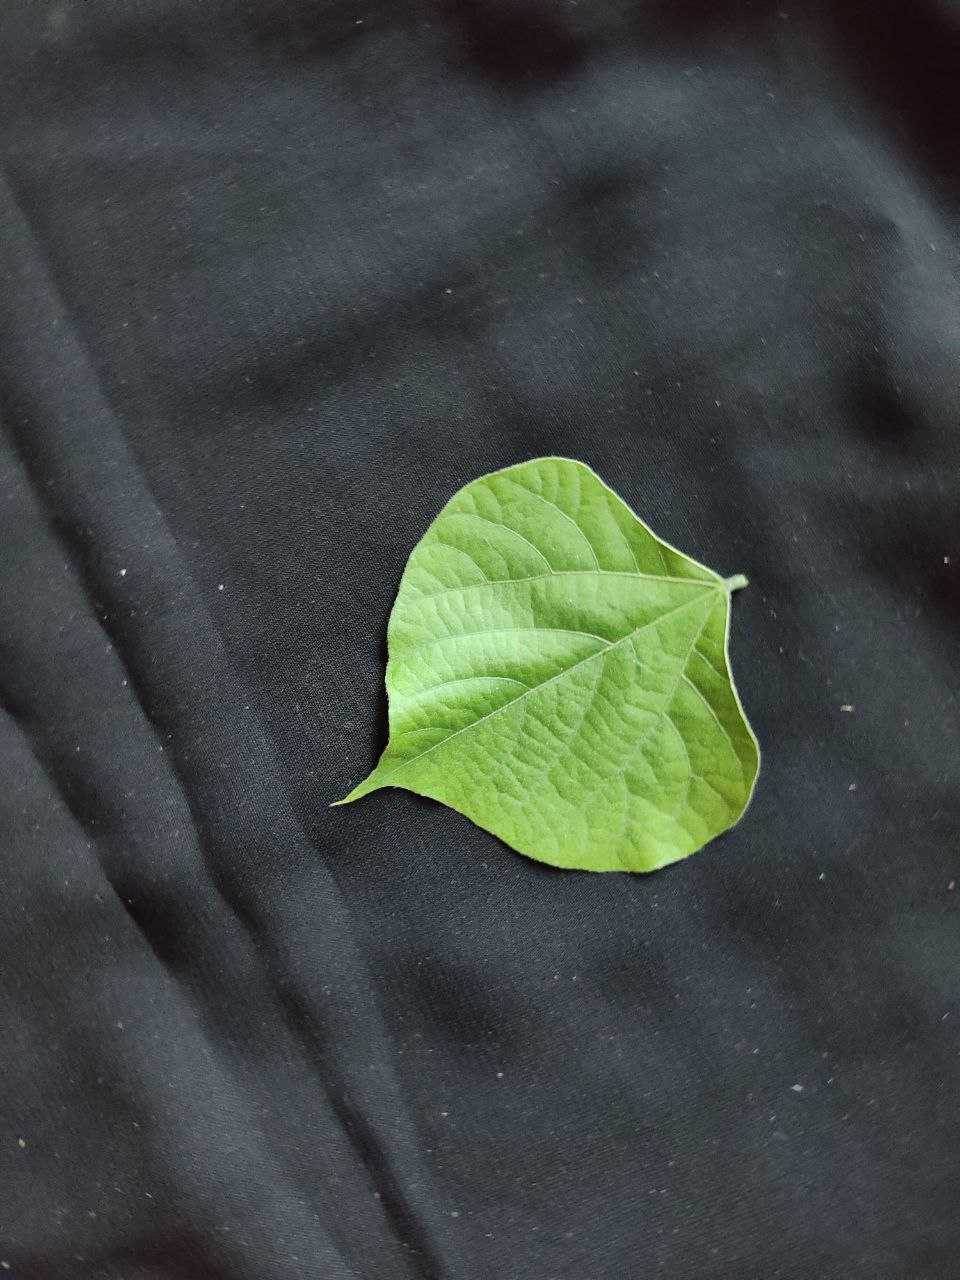
Crop: bean
Leaf condition: Fresh Leaf